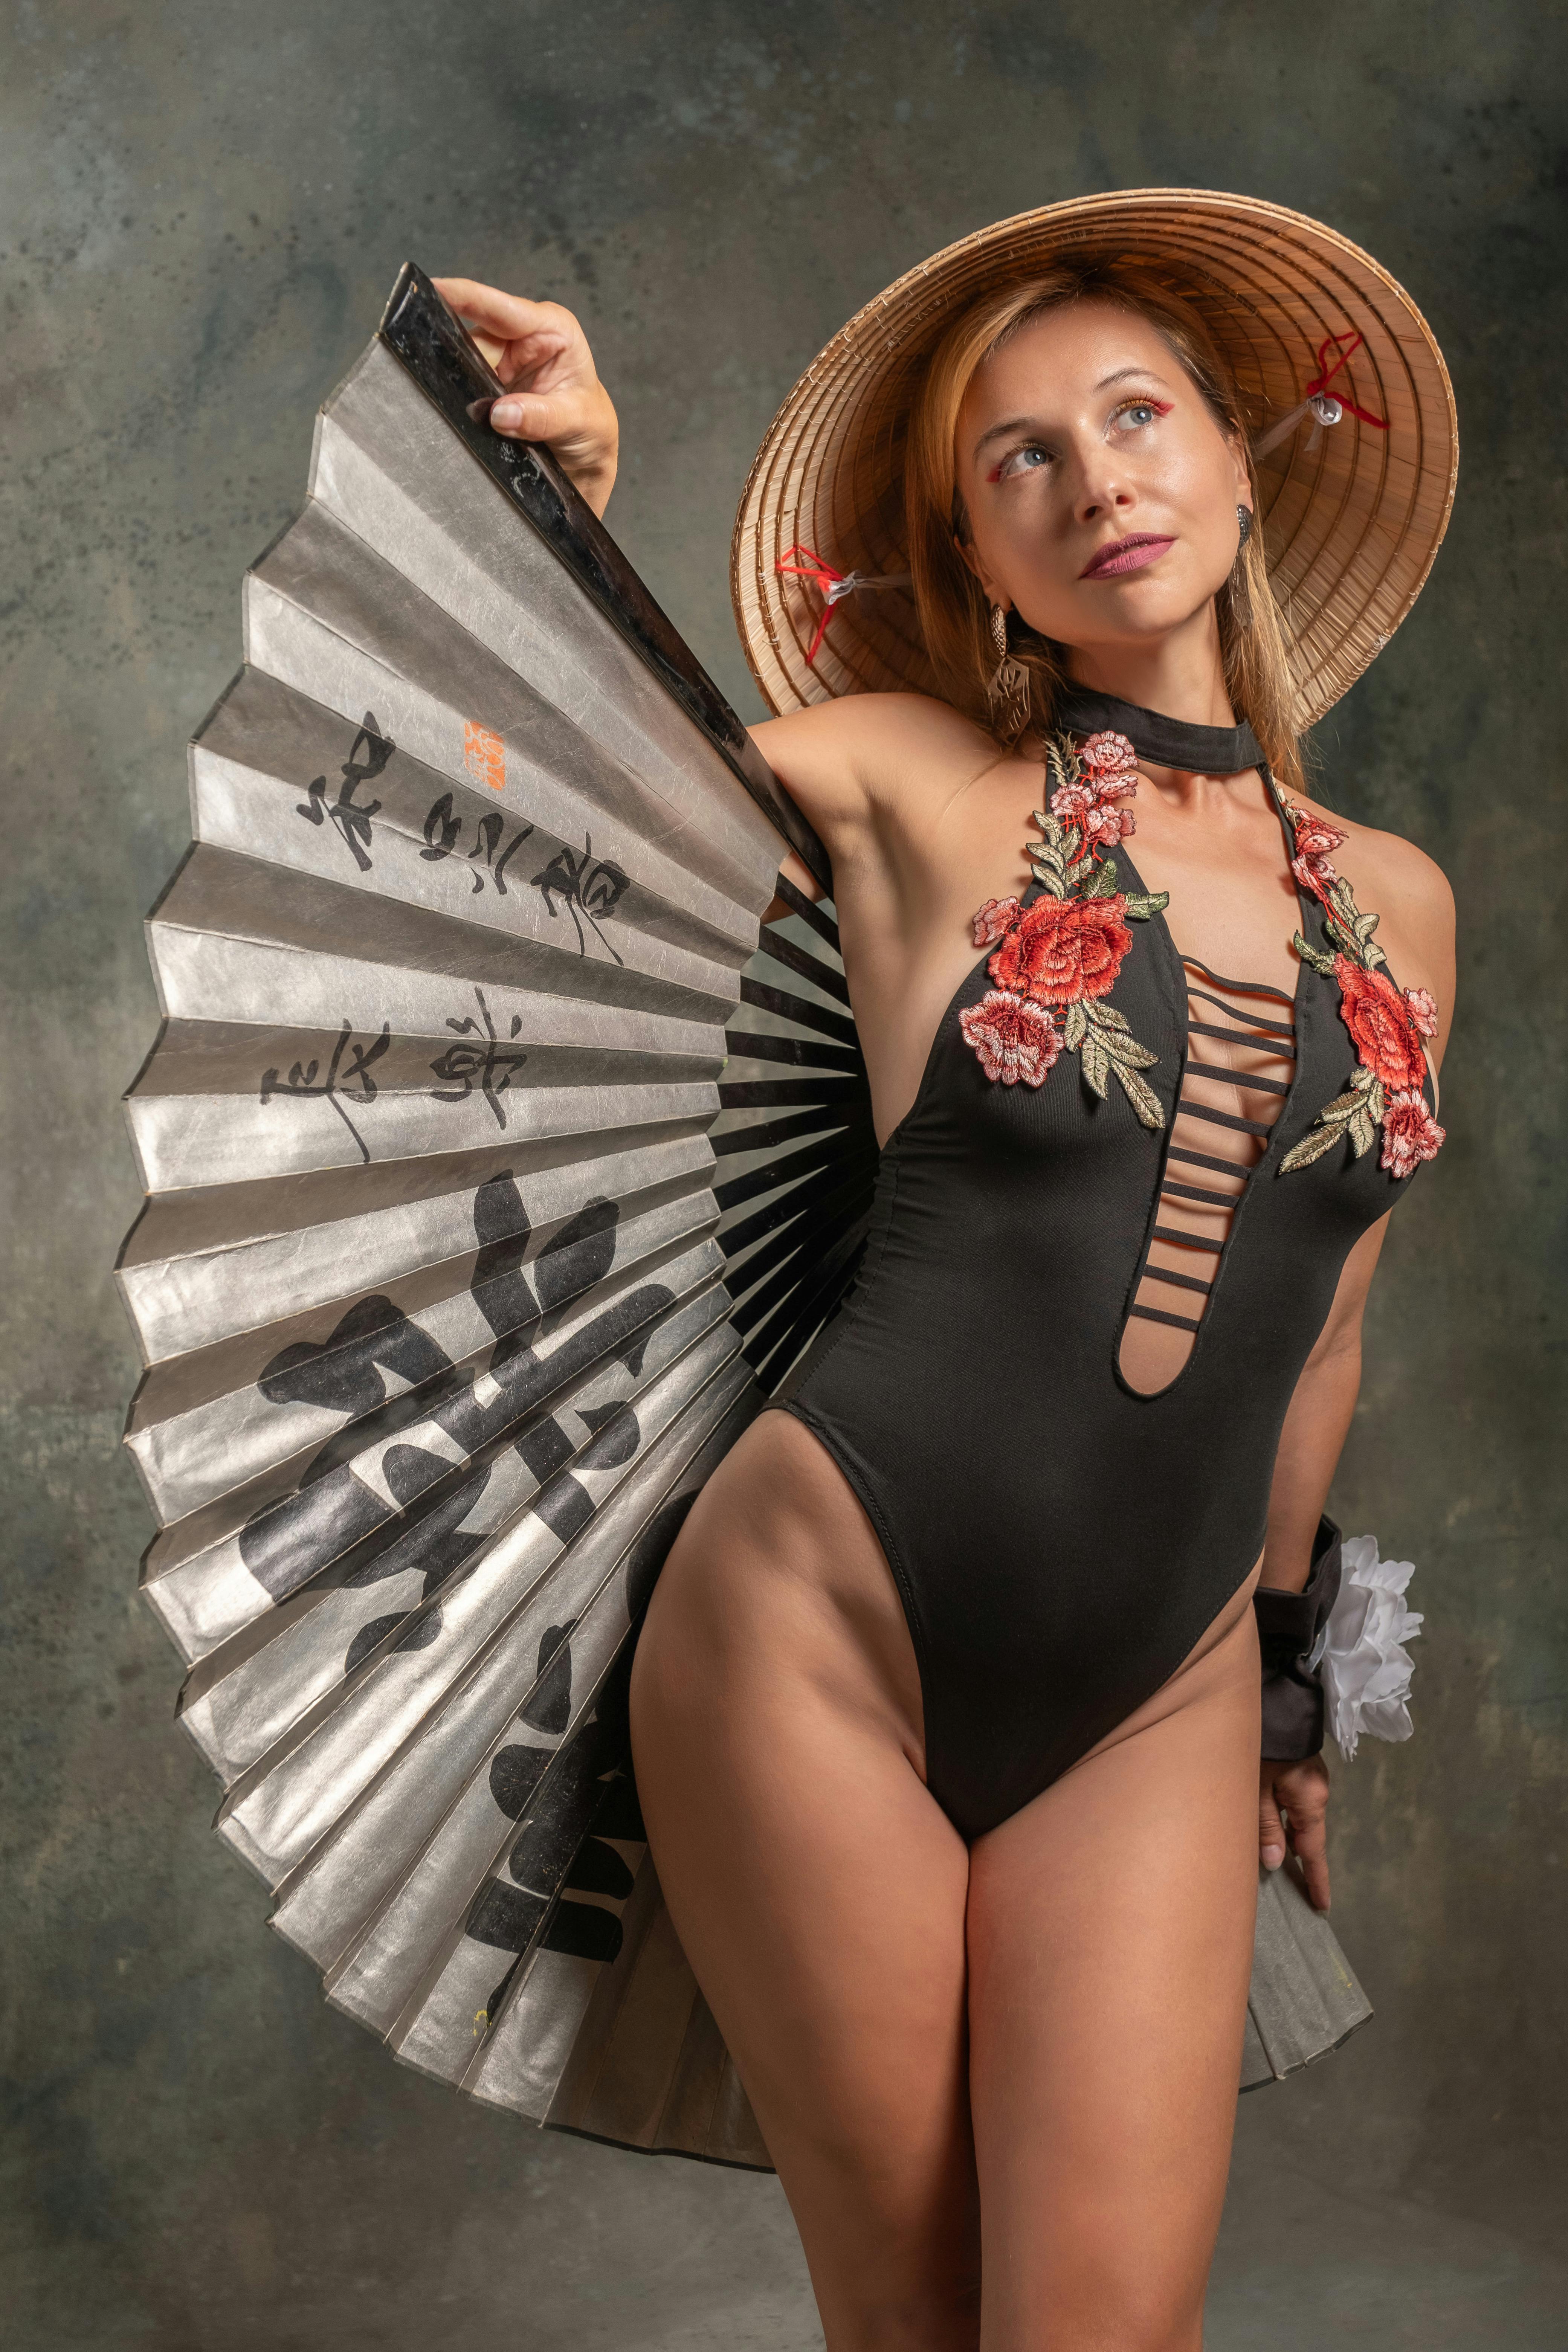
woman, flash photography, one piece swimsuit, thigh, swimwear, hat, headgear, waist, black hair, fashion design, lipstick, art model, fetish model, fashion model, human leg, lingerie top, sun hat, event, chest, fashion accessory, jewellery, lingerie, necklace, undergarment, flesh, sandal, photo shoot, abdomen, costume hat, leotard